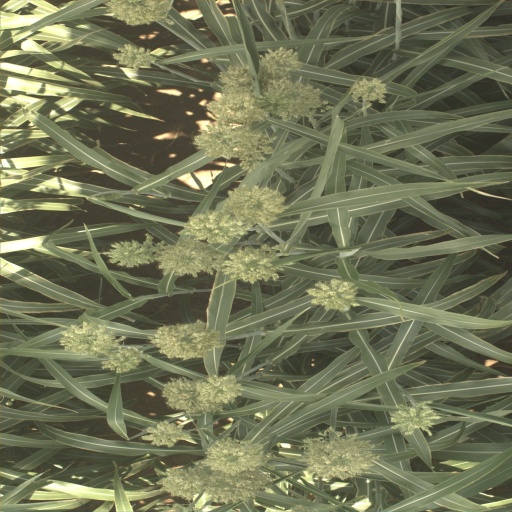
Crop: sorghum